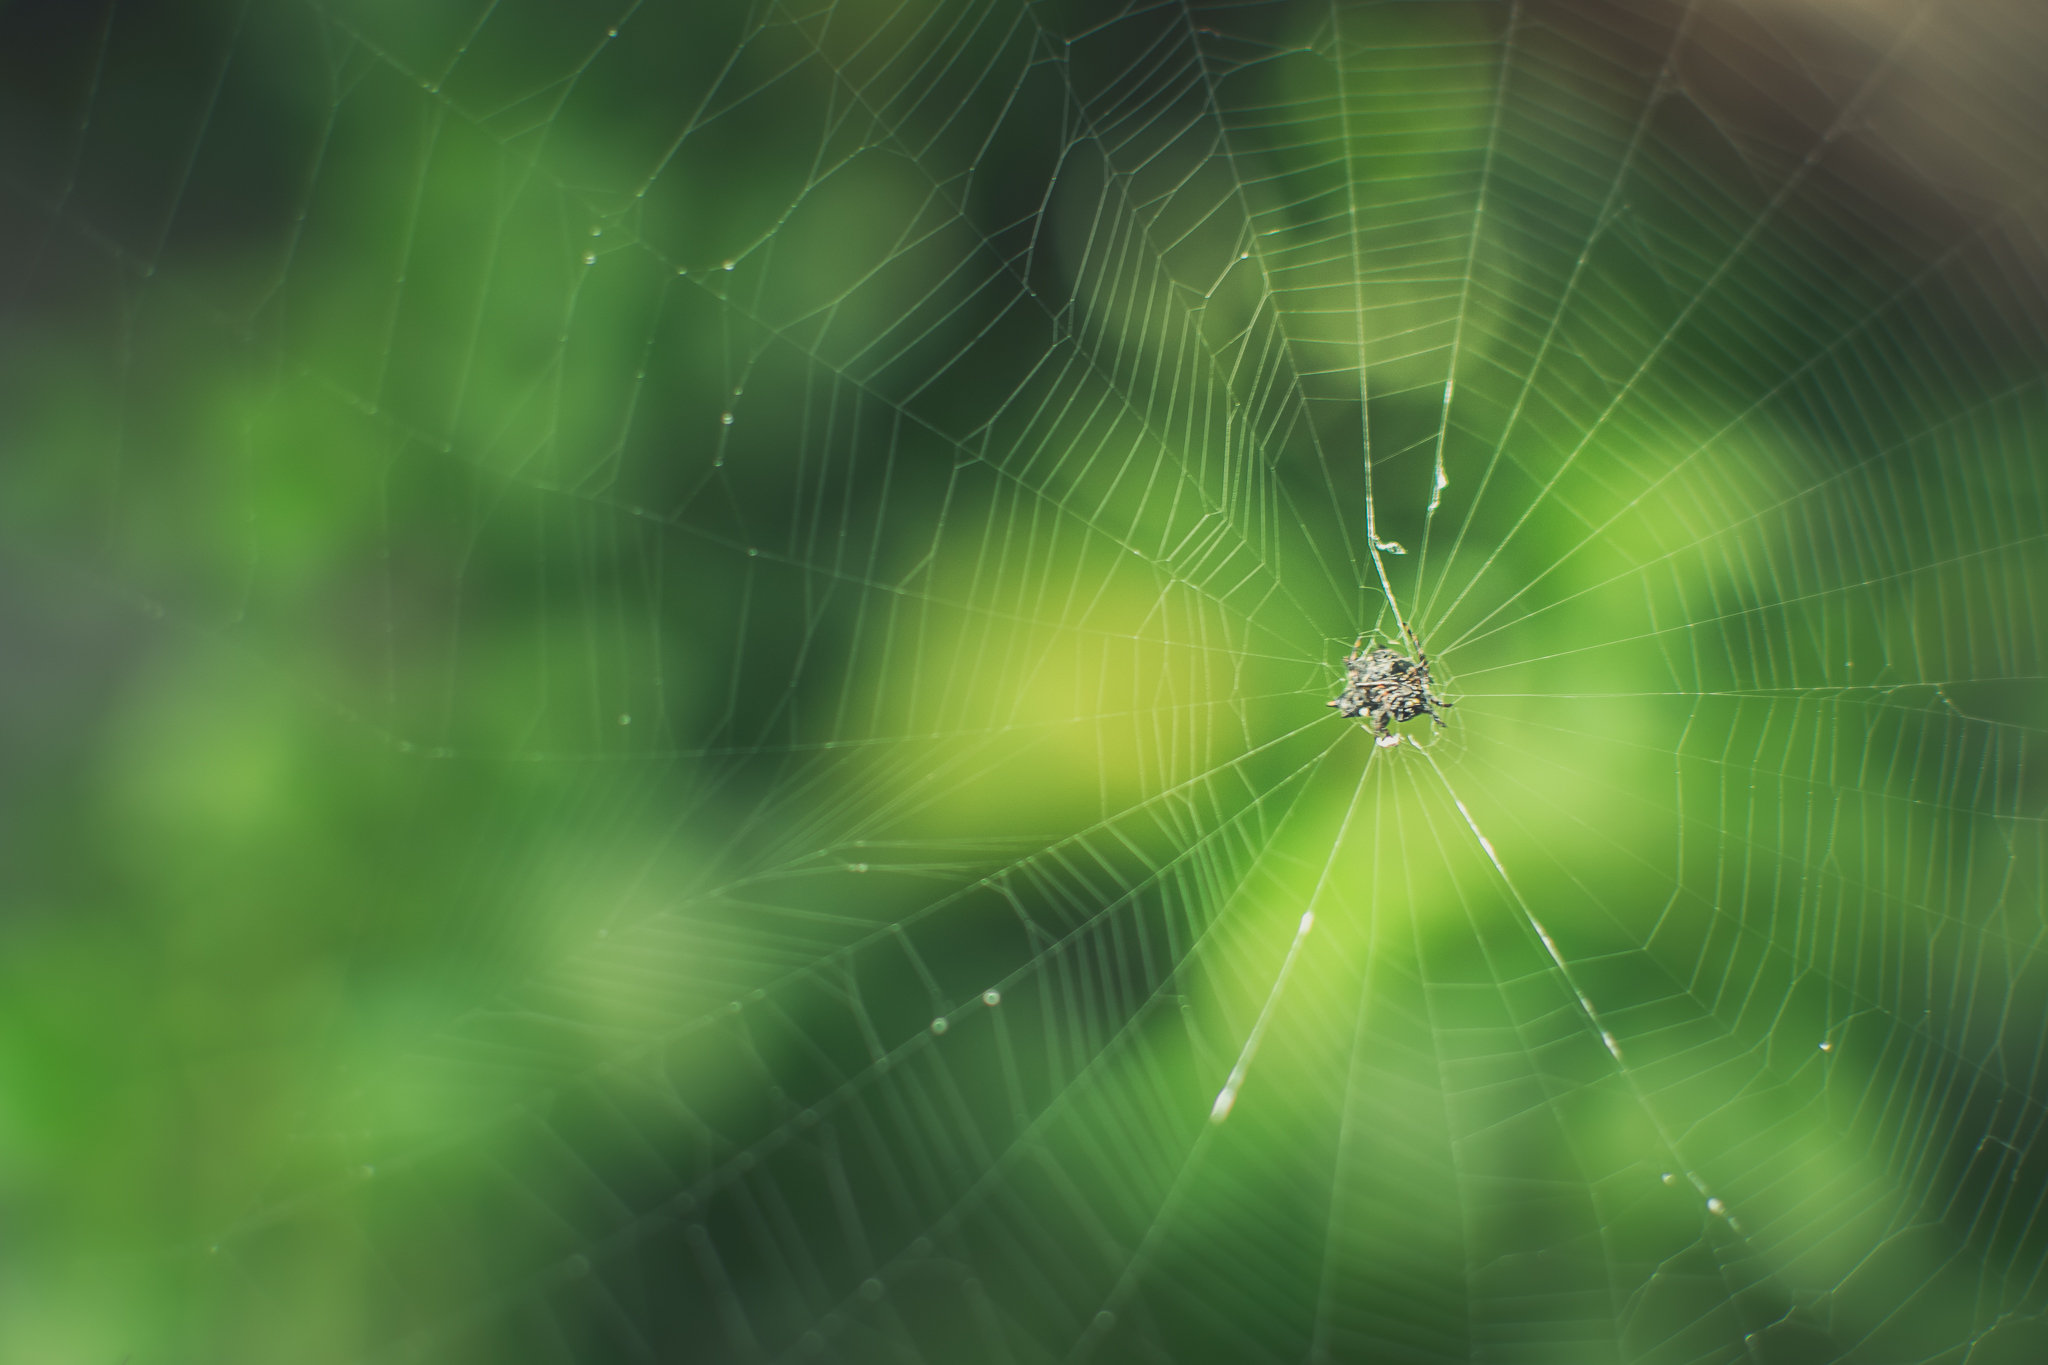
dew, sunlight, web, green, insect, bug, material, invertebrate, spider web, close up, spider, arachnid, moisture, macro photography, arthropod, spider's web